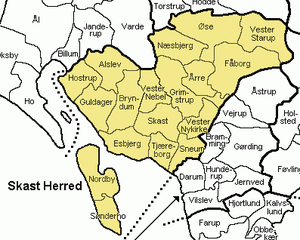
Skast Herred
Skast Herred, også stavet Skads, var et herred i Ribe Amt. Tidligt i middelalderen hørte det under Vardesyssel. Senere kom det først under Varde Len, og så under Riberhus Len, og fra 1660 Riberhus Amt. I 1796 kom det med i det da dannede Ribe Amt.